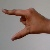
The image shows a hand gesture representing the letter 'Z' in Indian Sign Language.